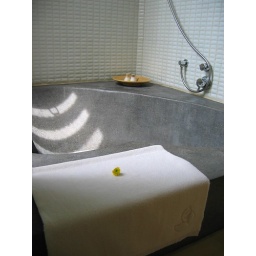
This was the coolest bathtub that I want to have in my house someday.